El Greco

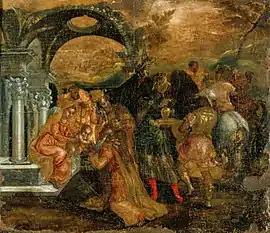
"The Adoration of the Magi" (1565–1567, , Benaki Museum, Athens). The icon, signed by El Greco ("Χείρ Δομήνιχου", Created by the hand of Doménicos), was painted in Candia on part of an old chest.

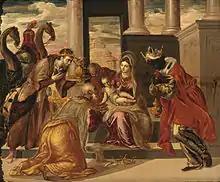
"Adoration of the Magi", 1568, Museo Soumaya, Mexico City

It was natural for the young El Greco to pursue his career in Venice, Crete having been a possession of the Republic of Venice since 1211. Though the exact year is not clear, most scholars agree that El Greco went to Venice around 1567. Knowledge of El Greco's years in Italy is limited. He lived in Venice until 1570 and, according to a letter written by his much older friend, the greatest miniaturist of the age, Giulio Clovio, was a "disciple" of Titian, who was by then in his eighties but still vigorous. This may mean he worked in Titian's large studio, or not. Clovio characterized El Greco as "a rare talent in painting".